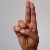
The image shows a hand gesture representing the letter 'U' in Indian Sign Language.